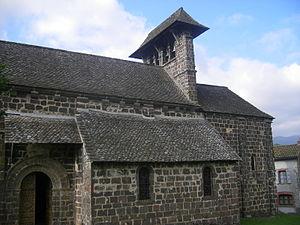
Lascelle est une commune française, située dans le département du Cantal en région Auvergne-Rhône-Alpes.
Églises possédant un clocher-mur, ou clocher à peigne, clocher-arcade ou campenard.